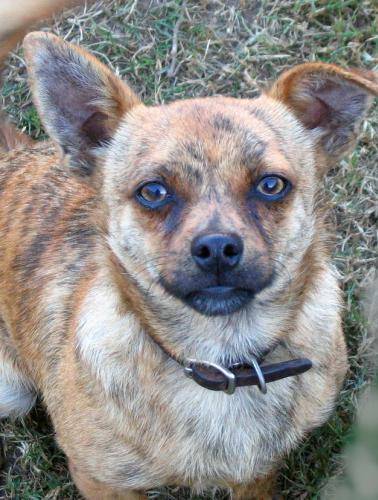
Label: dog